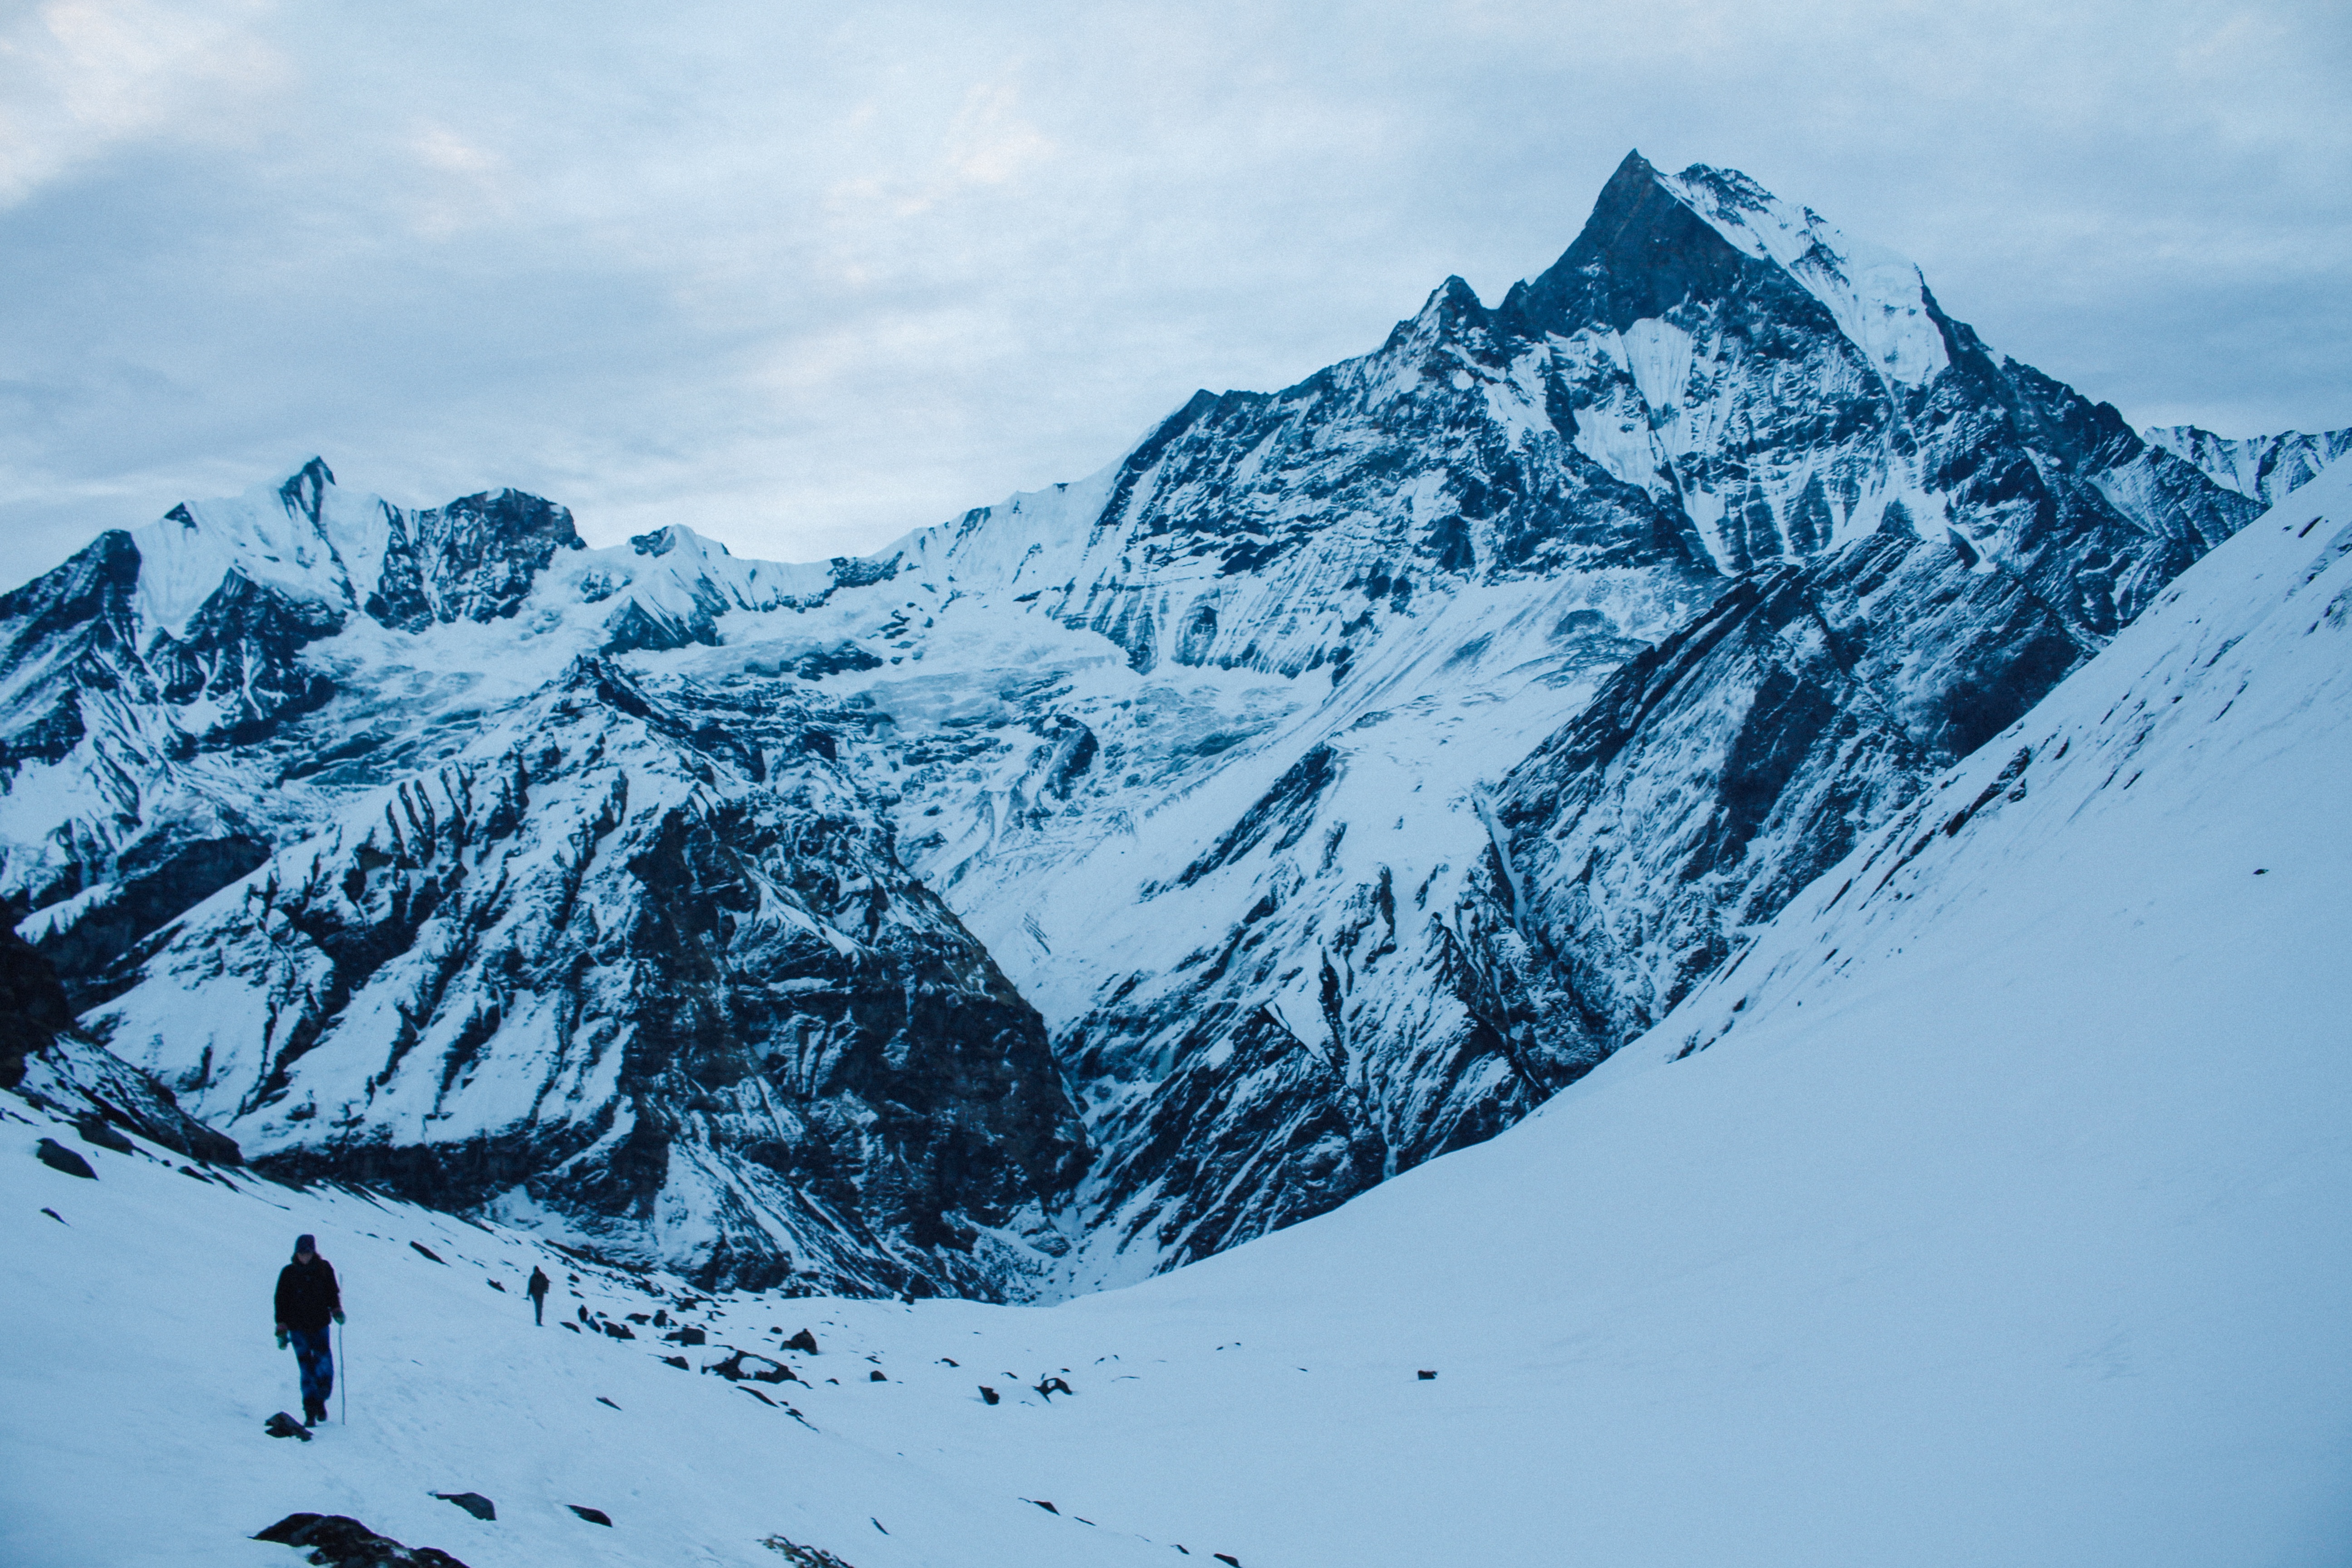
mountain, snow, winter, mountain range, weather, season, ridge, summit, mountaineering, winter sport, alps, cirque, piste, landform, ski touring, ski mountaineering, geographical feature, mountainous landforms, geological phenomenon